Graham Budgett

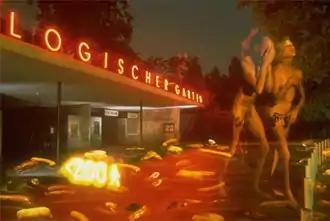
Graham Budgett, "The [Zoo] Logical Garden", "Berlin bei Nacht" series, photomontage, 1987.

Budgett's early pre-digital photomontages have been described as "amalgamations of image and performance in front of the camera." They draw on appropriated sources—which he altered and blended in-camera with live models, props and sculpture, text and his own photographs—and the bright colors, gloss and fantasy of advertising aesthetics; the juxtaposition of recognizable, inviting visuals, darker stories and critiques of political myths and consumer capitalism create an intentional shock or defamiliarization effect to provoke viewers. Budgett ultimately judged as too alienating early work such as "A Brief US History" (1985), a series featuring iconoclastic, caustic montages and text that unequivocally counter official narratives on topics such as foreign interference by the CIA, atomic testing in the South Pacific, abortion and the Ku Klux Klan.